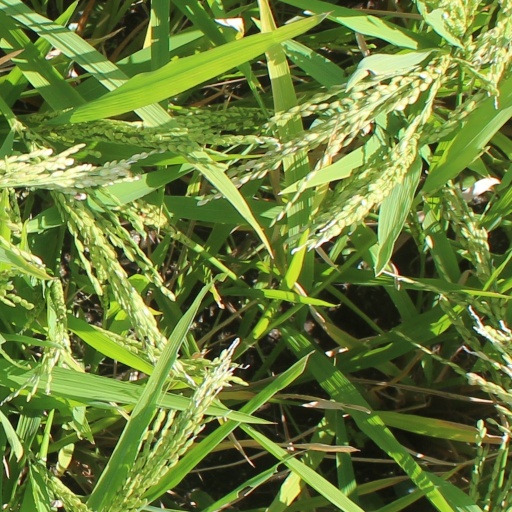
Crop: rice